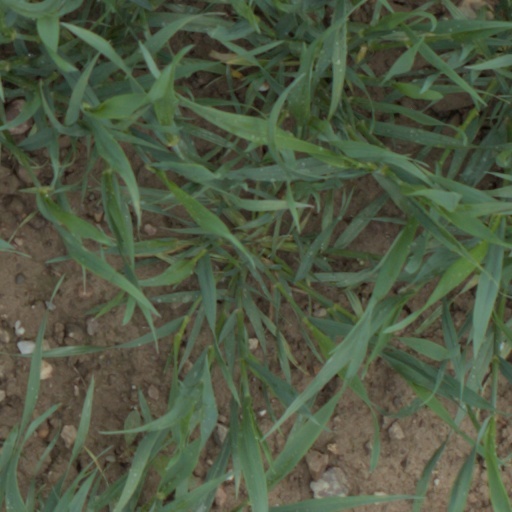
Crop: wheat